Chris Hughes

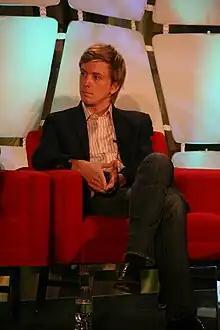
Hughes at TechCrunch Disrupt in 2010

Hughes was the executive director of Jumo, a non-profit social network organization he founded in 2010, which "aims to help people find ways to help the world". In July 2010, UNAIDS (Joint United Nations Programme on HIV/AIDS) appointed him to a 17-member "High Level Commission" of renowned politicians, business leaders, human rights activists, and scientists tasked with spearheading a "social and political action campaign over the coming year aimed at galvanizing support for effective HIV prevention programmes."